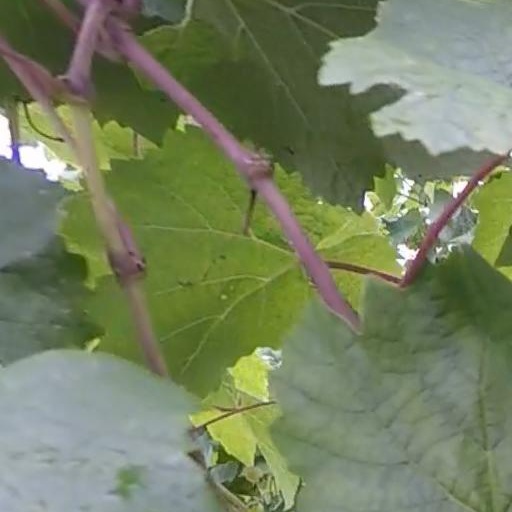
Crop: grape